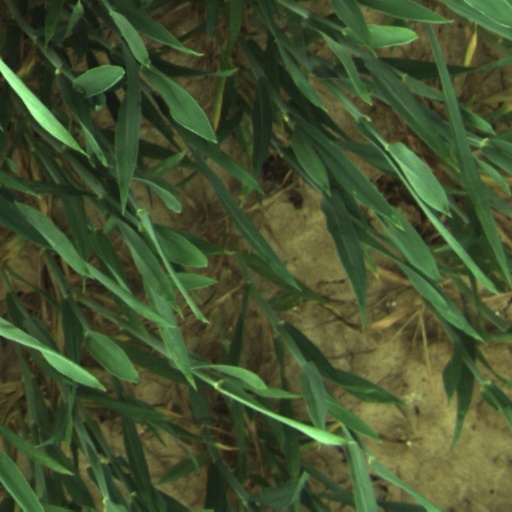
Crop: wheat